Ayelet Galena

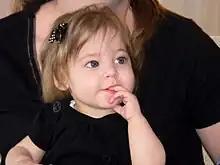
Ayelet Galena in December 2010

Ayelet Yakira Galena (December 5, 2009 – January 31, 2012) was an American child born with a rare genetic disorder dyskeratosis congenita and was famous for the massive outpouring of support she attracted, including bone marrow drives that led to finding 162 lifesaving matches.